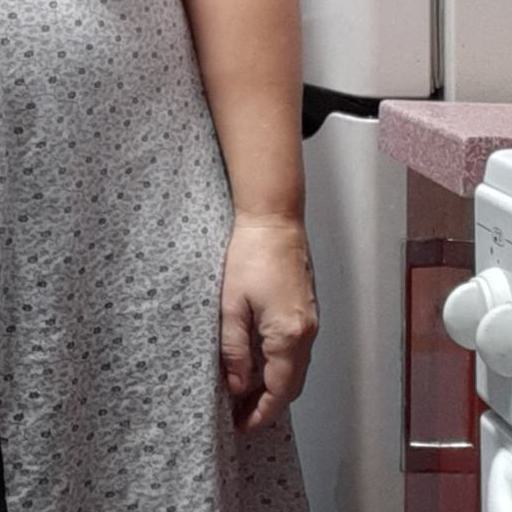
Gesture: no_gesture